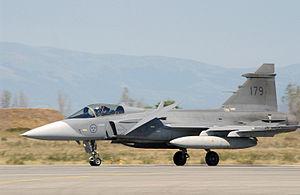
Saab est le nom d'un constructeur aéronautique suédois. Ce nom est l'acronyme de Svenska Aeroplan Aktiebolaget. Depuis 2010 ses activités s'étendent au domaine de la construction navale.
Svenska flygvapnet, en français Force aérienne suédoise, est la force aérienne des forces armées suédoises.